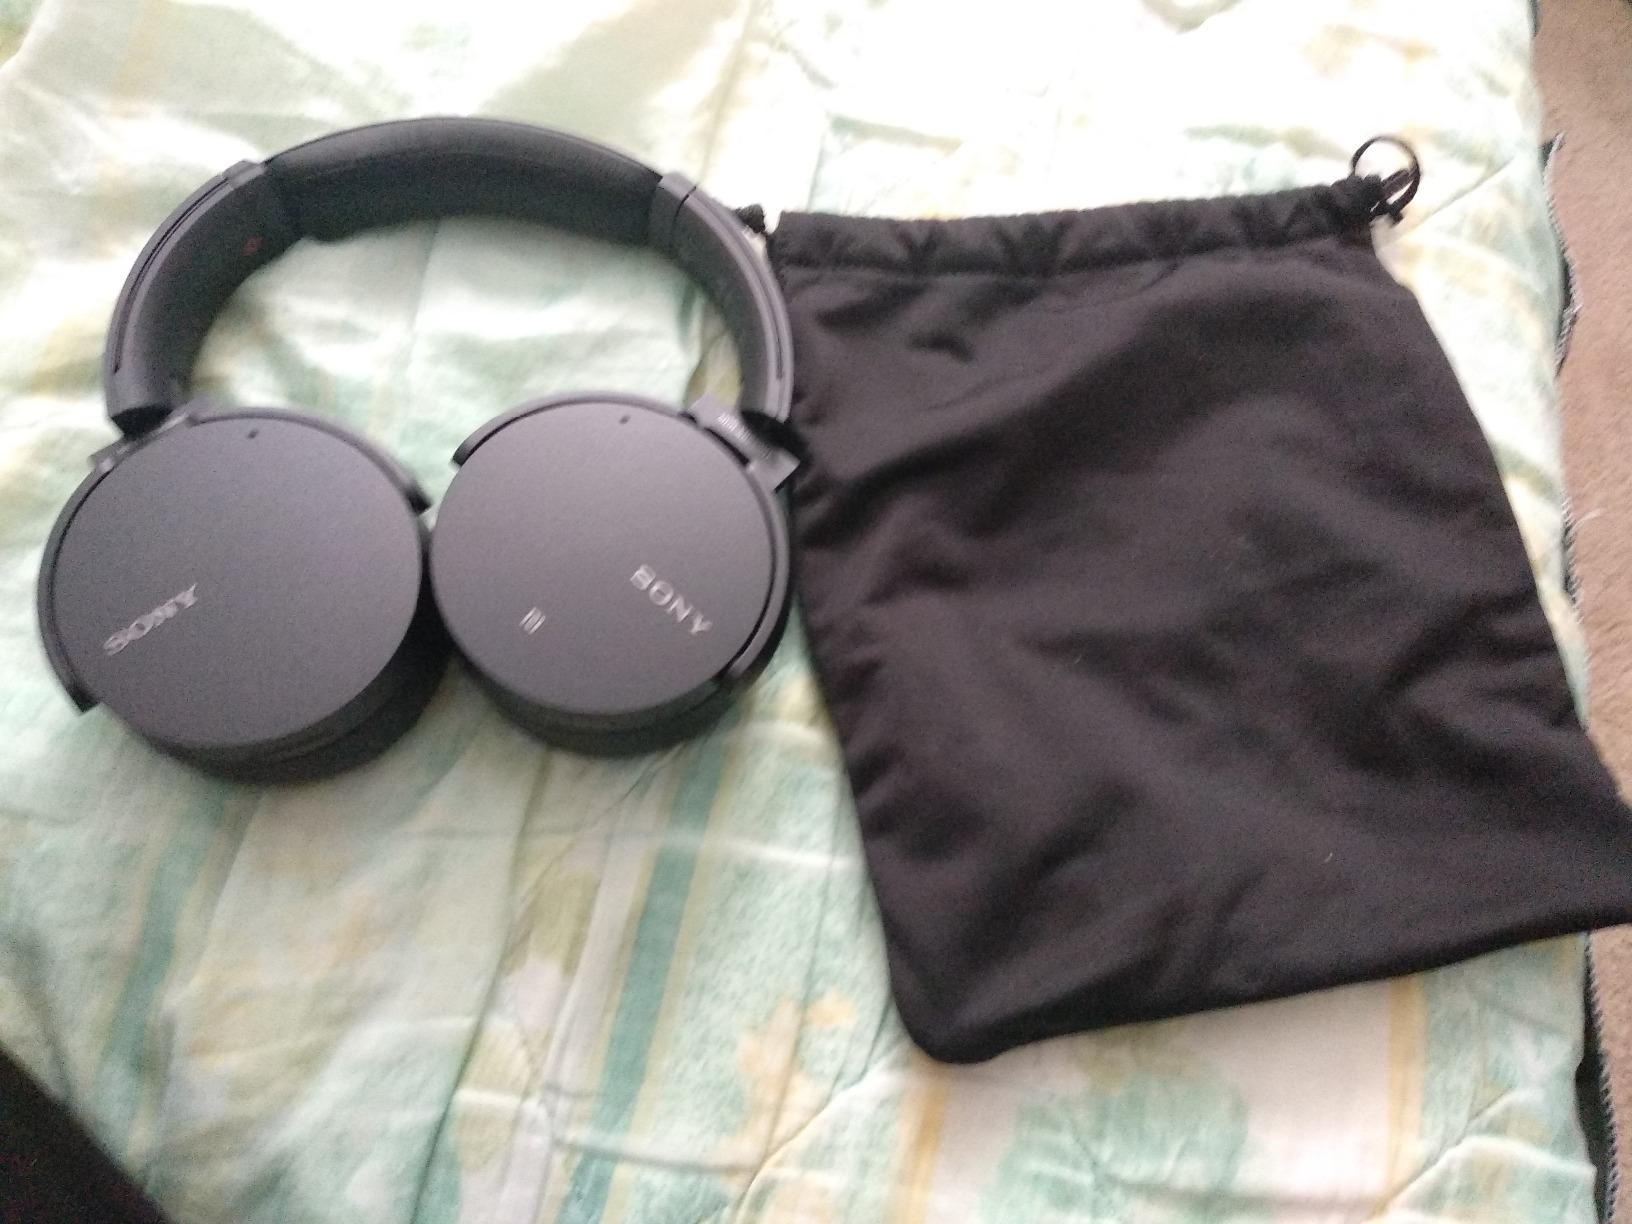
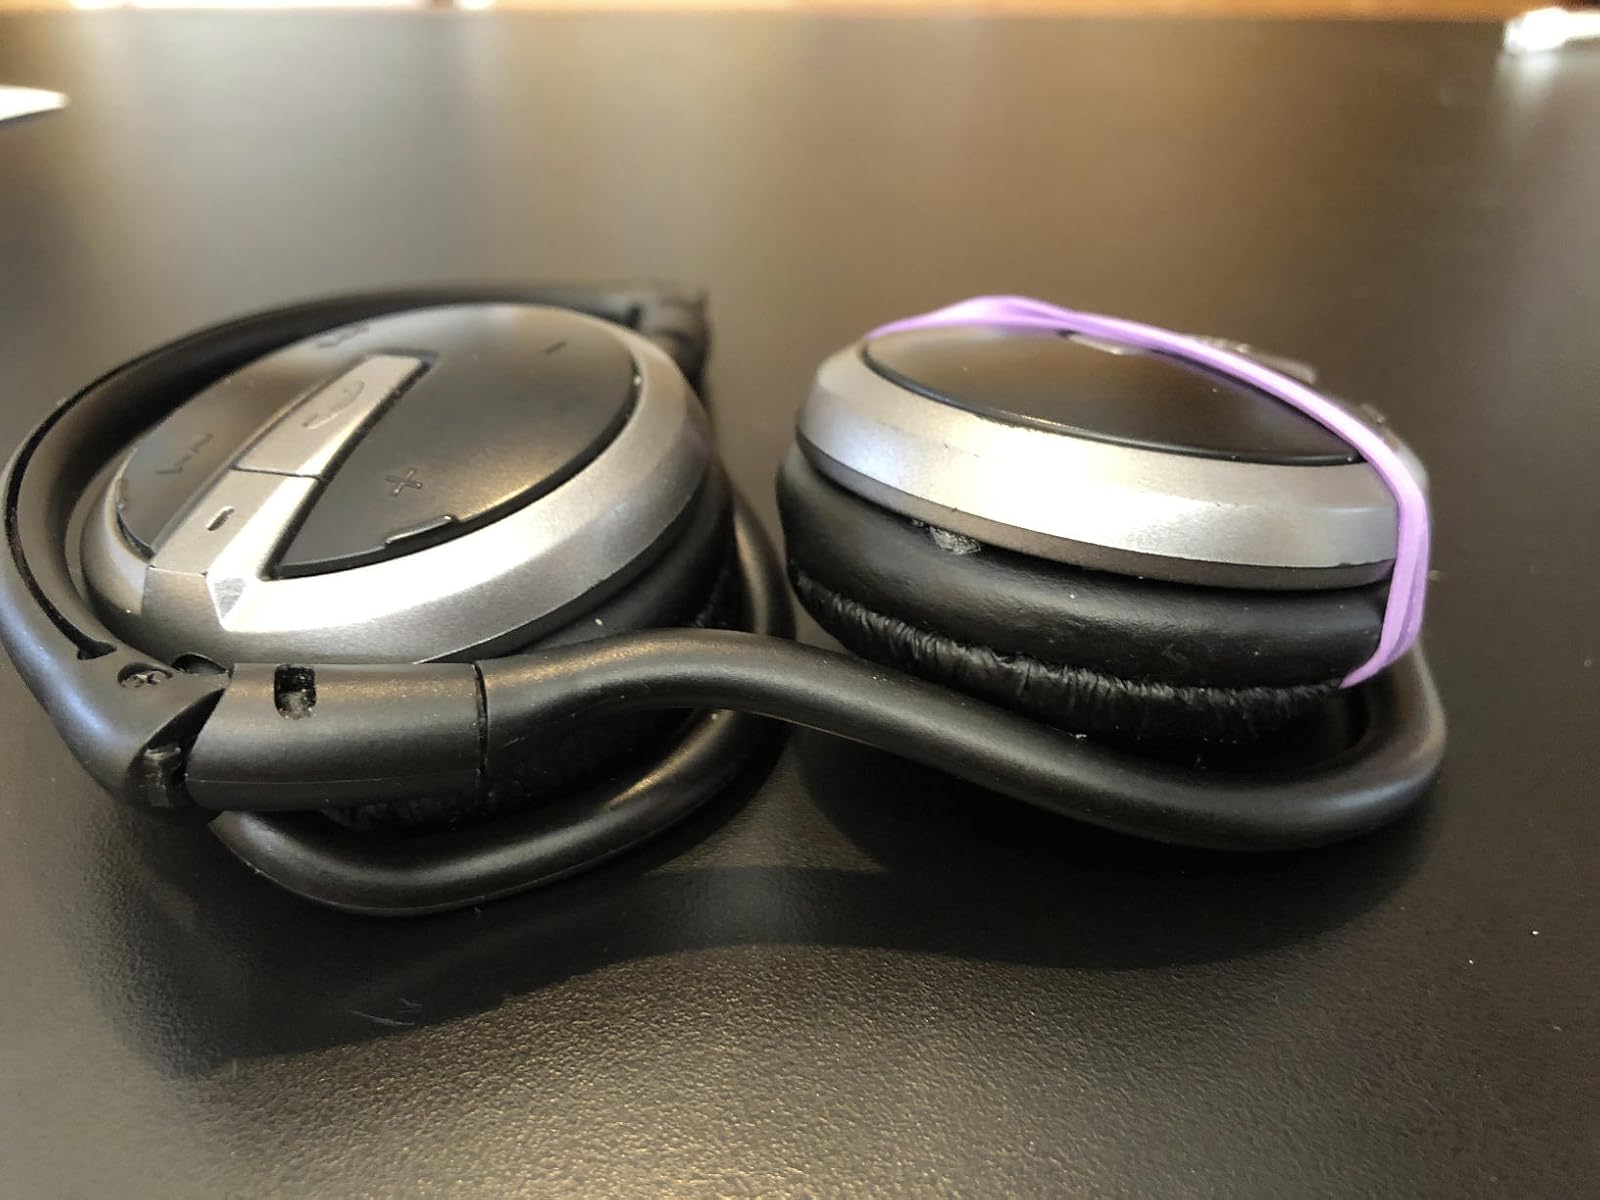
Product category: headphones
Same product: no